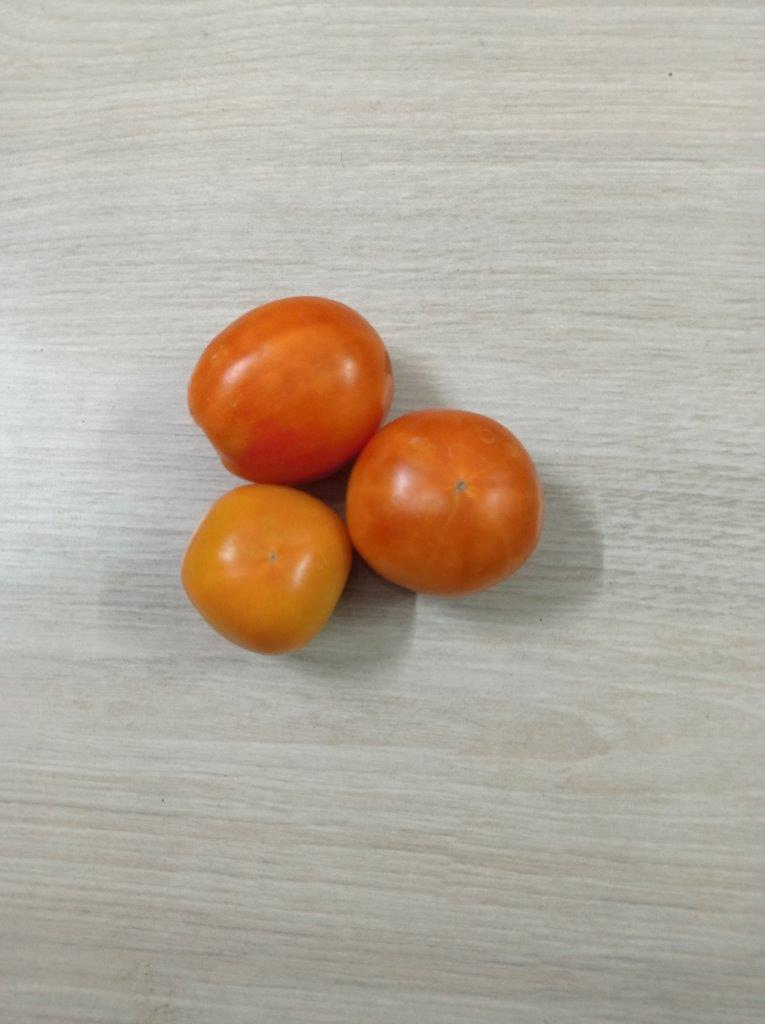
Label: Fresh